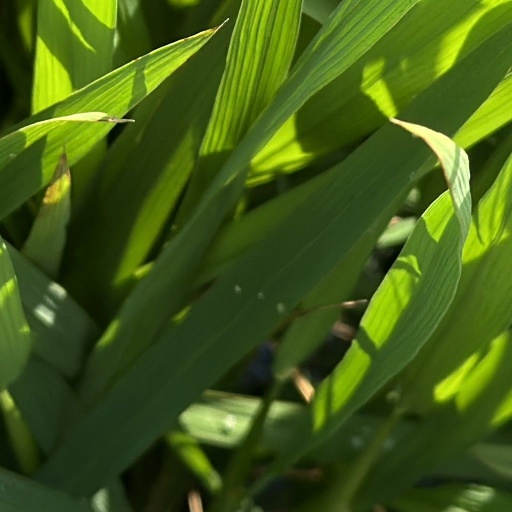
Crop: rice